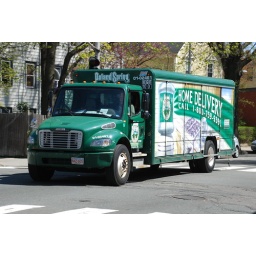
Freightliner water delivery truck in Cambridge, MA.